Hasekura Tsunenaga

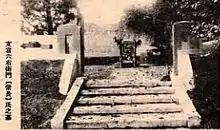
The Buddhist grave of Hasekura Tsunenaga, still visible today in Enfuku-ji, 〒 989-1507 Miyagi Prefecture, Iwata-gun, Kawasaki Town (Enchōzan, Miyagi)

What became of Hasekura is unknown and accounts of his last years are numerous. Contemporary Christian commentators could rely only on hearsay, with some rumours stating that he abandoned Christianity, others that he was martyred for his faith, and others that he practised Christianity in secret. The fate of his descendants and servants, who were later executed for being Christians, suggests that Hasekura remained strongly Christian and transmitted his faith to the members of his family.